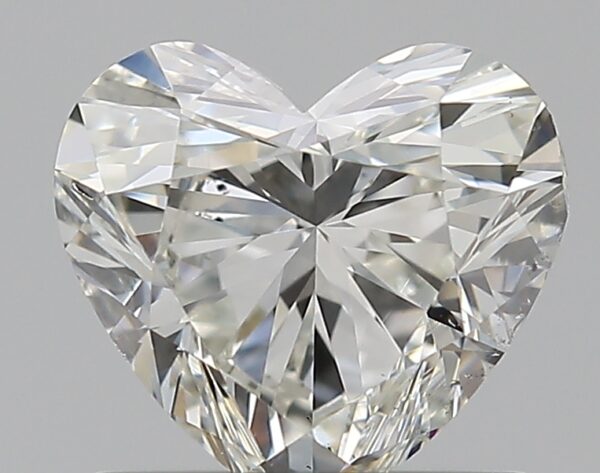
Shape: heart
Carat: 0.8
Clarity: SI1
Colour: J
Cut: EX
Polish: EX
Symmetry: VG
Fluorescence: F
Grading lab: GIA
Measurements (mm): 5.74 x 6.33 x 3.68